Describe the emotion expressed in this image:  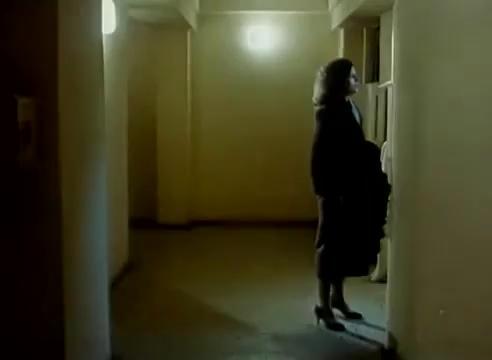
This person displays Pain, valence and arousal with moderate intensity.